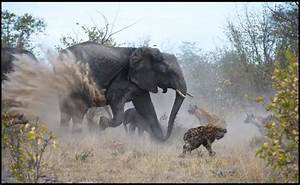
Label: elephant